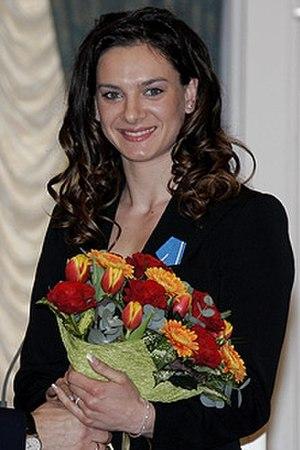
Le saut à la perche est une épreuve d'athlétisme faisant partie des sauts. Elle consiste, après avoir effectué une course d'élan d'une cinquantaine de mètres, à s'aider d'une perche souple pour franchir sans la faire tomber une barre horizontale placée à plusieurs mètres de hauteur. C'est la huitième épreuve du décathlon.
Yelena Gadzhievna Isinbayeva née le 3 juin 1982 à Volgograd est une athlète russe pratiquant le saut à la perche. Double championne olympique, aux Jeux d'Athènes 2004 et de Pékin 2008, elle est également triple championne du monde et championne d'Europe. Elle est l'actuelle détentrice du record du monde du saut à la perche féminin, avec 5,06 mètres franchis en plein air à Zurich en 2009. Elle met un terme à sa carrière sportive en août 2016, tout en devenant dans le même temps membre du Comité international olympique en étant élue à sa commission des athlètes.